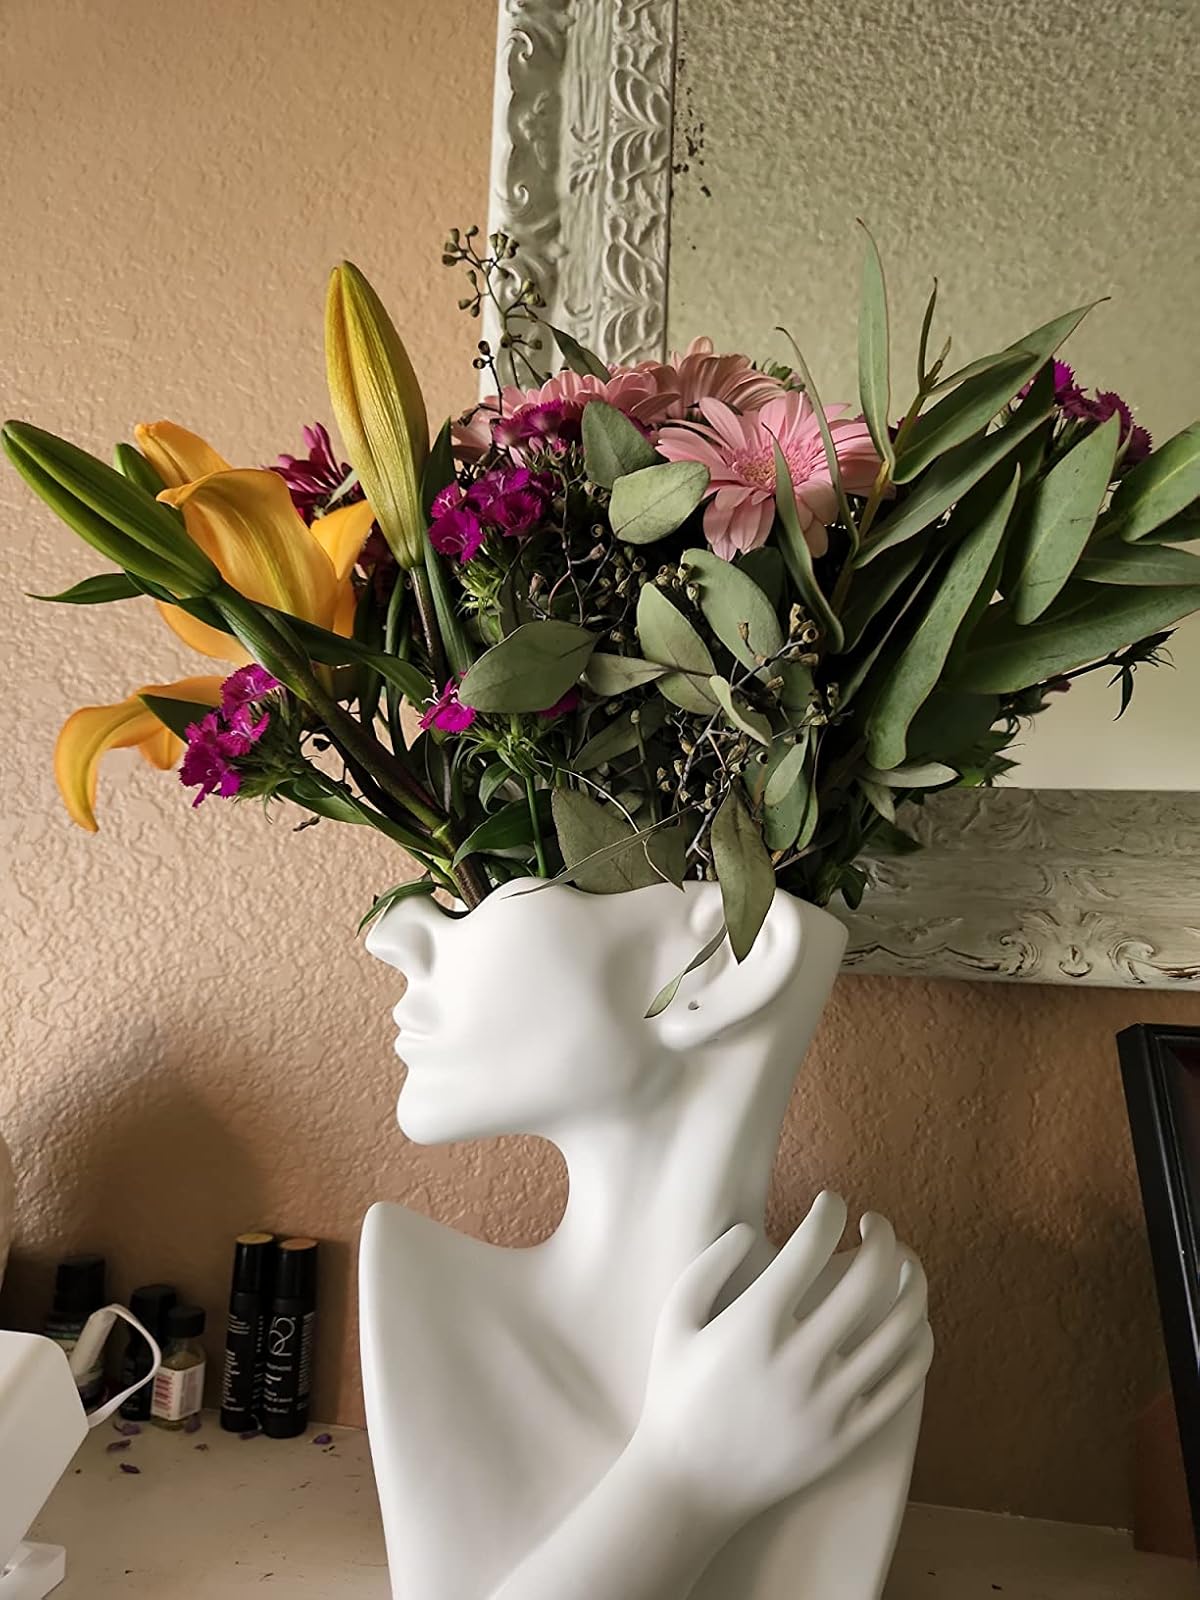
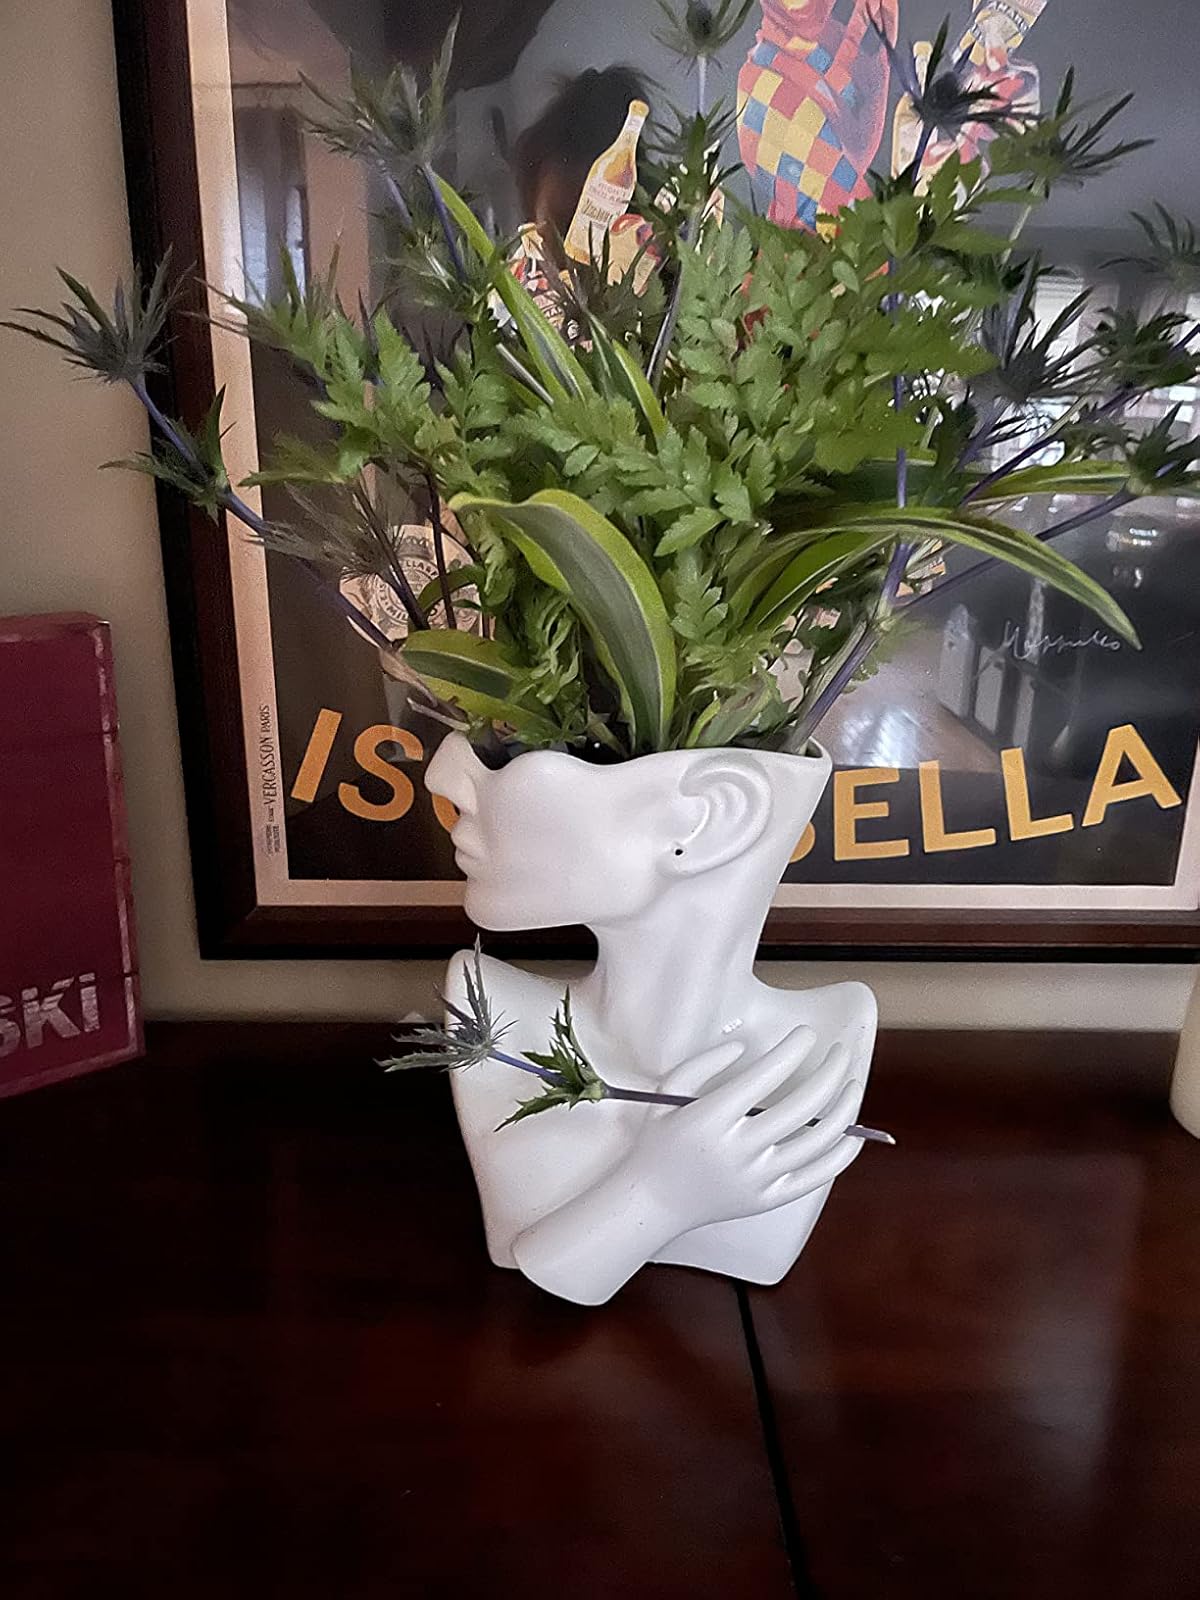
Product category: vase
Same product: yes